Lajos Kossuth

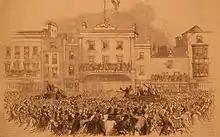
Lajos Kossuth addresses the crowd from the balcony of Andrew's coach factory.

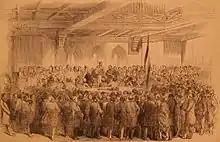
Lajos Kossuth's reception among businessmen industrialists and bankers in the Guildhall above the Bargate

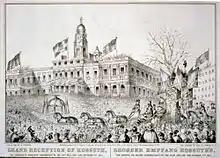
Grand reception of Kossuth: "the champion of Hungarian Independence" at the City Hall, New York

On 23 October, Kossuth landed at Southampton and spent three weeks in England, where he was generally feted. After his arrival, the press characterized the atmosphere of the streets of London as this: "It had seemed like a coronation day of Kings". Contemporary reports noticed: "Trafalgar Square was 'black with people' and Nelson's Monument peopled 'up to the fluted shaft.'"